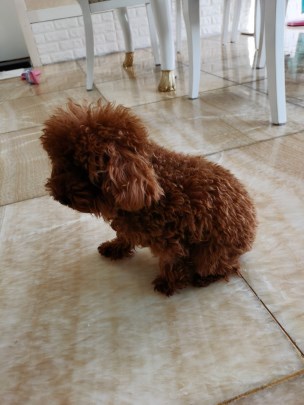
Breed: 7449-n000128-teddy